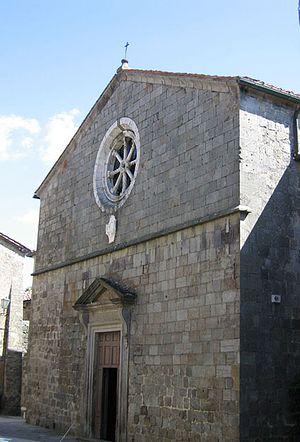
La Pieve delle Sante Flora e Lucilla est un des édifices catholiques situés dans le bourg médiéval de Santa Fiora, en province de Grosseto.